Nick Kyrgios

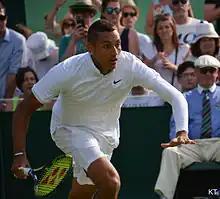
Kyrgios playing at the 2015 Wimbledon Championships

Kyrgios has been described as having an unusually aggressive game. While growing up, he was overweight, asthmatic, and has stated he "had to work out a way to be more aggressive than the average player". Former British no. 1 John Lloyd described watching Kyrgios as a "pleasure" because of "the mixture and the flair", adding that his character is one which attracts fans. "The Guardian" has described his playing style as "powerfully flamboyant, sometimes ridiculously-brilliant game, which is something to behold".